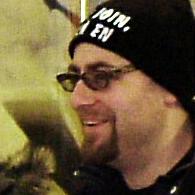
Age: 36